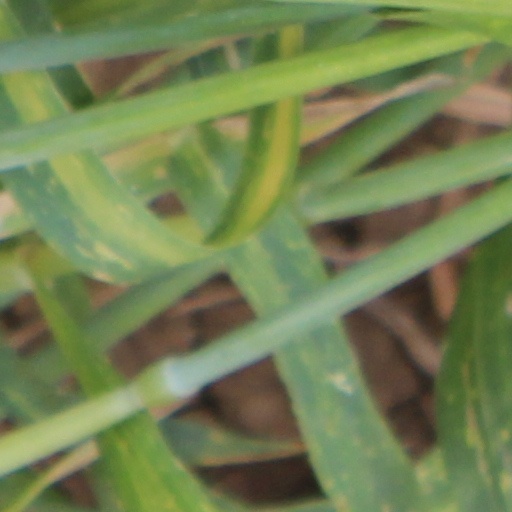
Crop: wheat